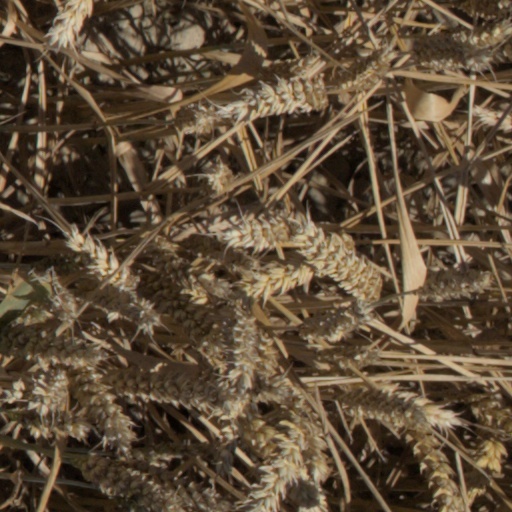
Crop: wheat